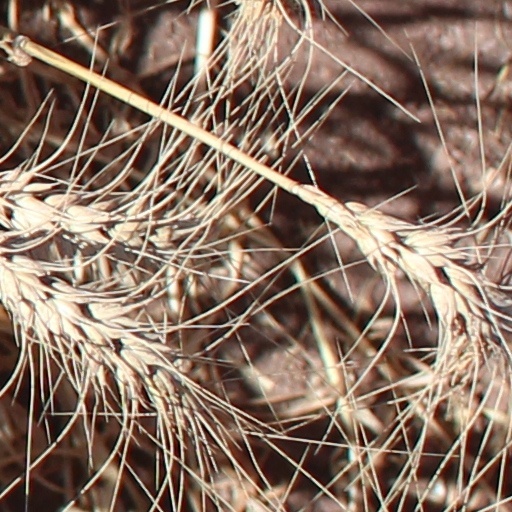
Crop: wheat